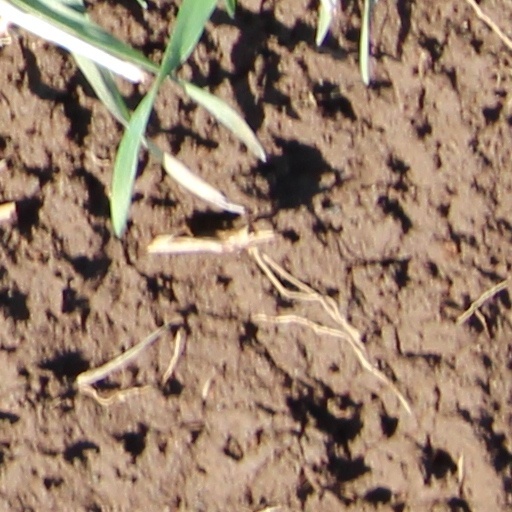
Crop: wheat